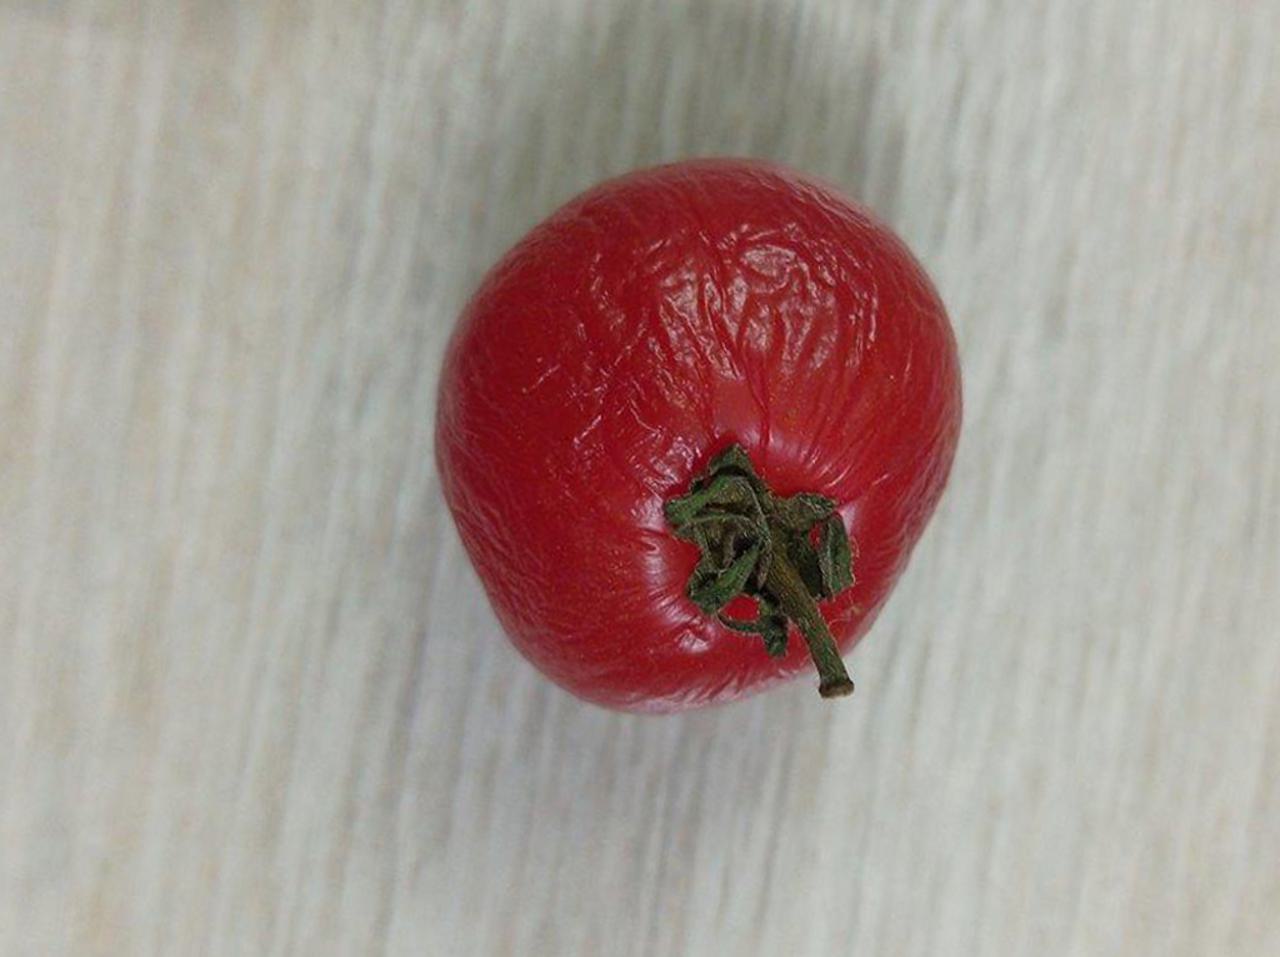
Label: Rotten